Sky position (RA, Dec in degrees): 323.955, 0.1322
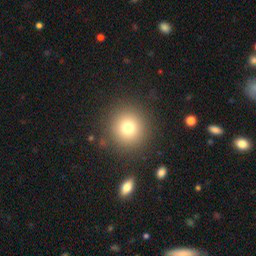
Galaxy morphology: Round Smooth Galaxies